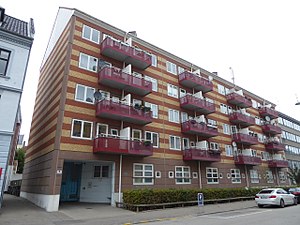
Ældrebolig
Raoul Wallenberg Boligerne på Nygårdsvej i København der hører under Mosaisk Ældreboligfond.
Ældreboliger er boliger, der er indrettet med særlige hensyn til ældre, ofte gangbesværede beboere. De opføres ofte på initiativ af kommunen – undertiden med kommunen som bygherre og ejer, men nu mere af private boligselskaber, eks. OK-Fonden eller Lejerbo.